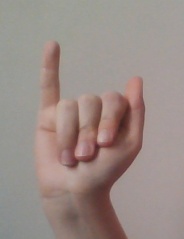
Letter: meem